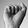
ASL letter: A